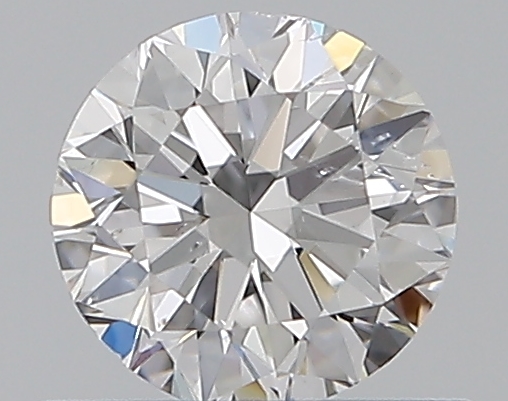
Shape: round
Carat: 0.5
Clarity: SI2
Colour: D
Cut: VG
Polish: EX
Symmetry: VG
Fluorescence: N
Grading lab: GIA
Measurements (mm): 4.97 x 5.04 x 3.13